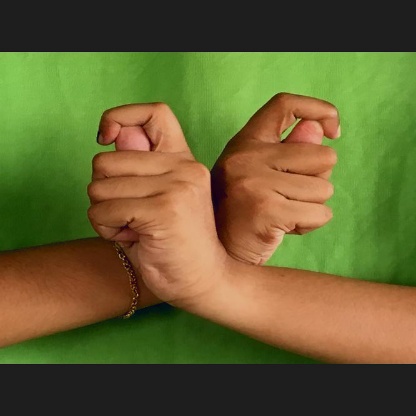
Mudra: Berunda